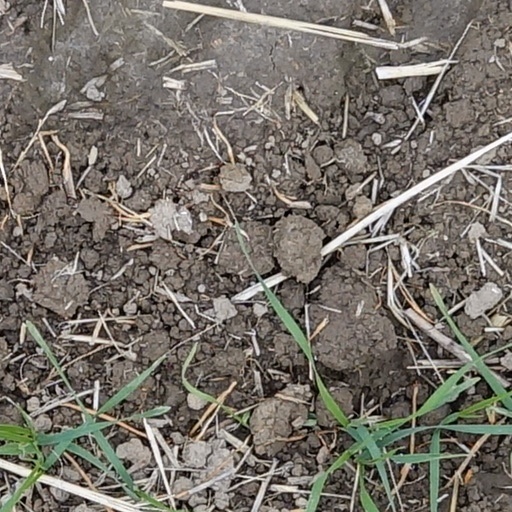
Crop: wheat